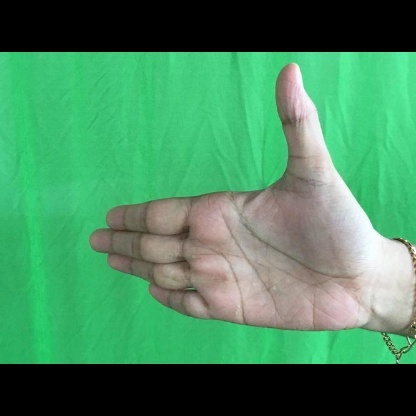
Mudra: Ardhachandran